Problem of two emperors

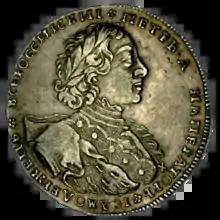
Coin of Russian Emperor (Tsar) Peter I, with the emperor being depicted with a laurel wreath, as ancient Roman emperors were on their coins

By the time of the first embassy from the Holy Roman Empire to Russia in 1488, "the two-emperor problem had [already] translated to Moscow." In 1472, Ivan III, the grand prince of Moscow, married the niece of the last Byzantine emperor, Zoe Palaiologina, and informally declared himself "tsar" (emperor) of all the Russian principalities. In 1480, he stopped paying tribute to the Golden Horde and adopted the imperial double-headed eagle as one of his symbols. A distinct Russian theory of "translatio imperii" was developed by Abbot Philotheus of Pskov. In this doctrine, the first Rome fell to heresy (Catholicism) and the second Rome (Constantinople) to the infidel (Ottomans), but the third Rome (Moscow) would endure until the end of the world.